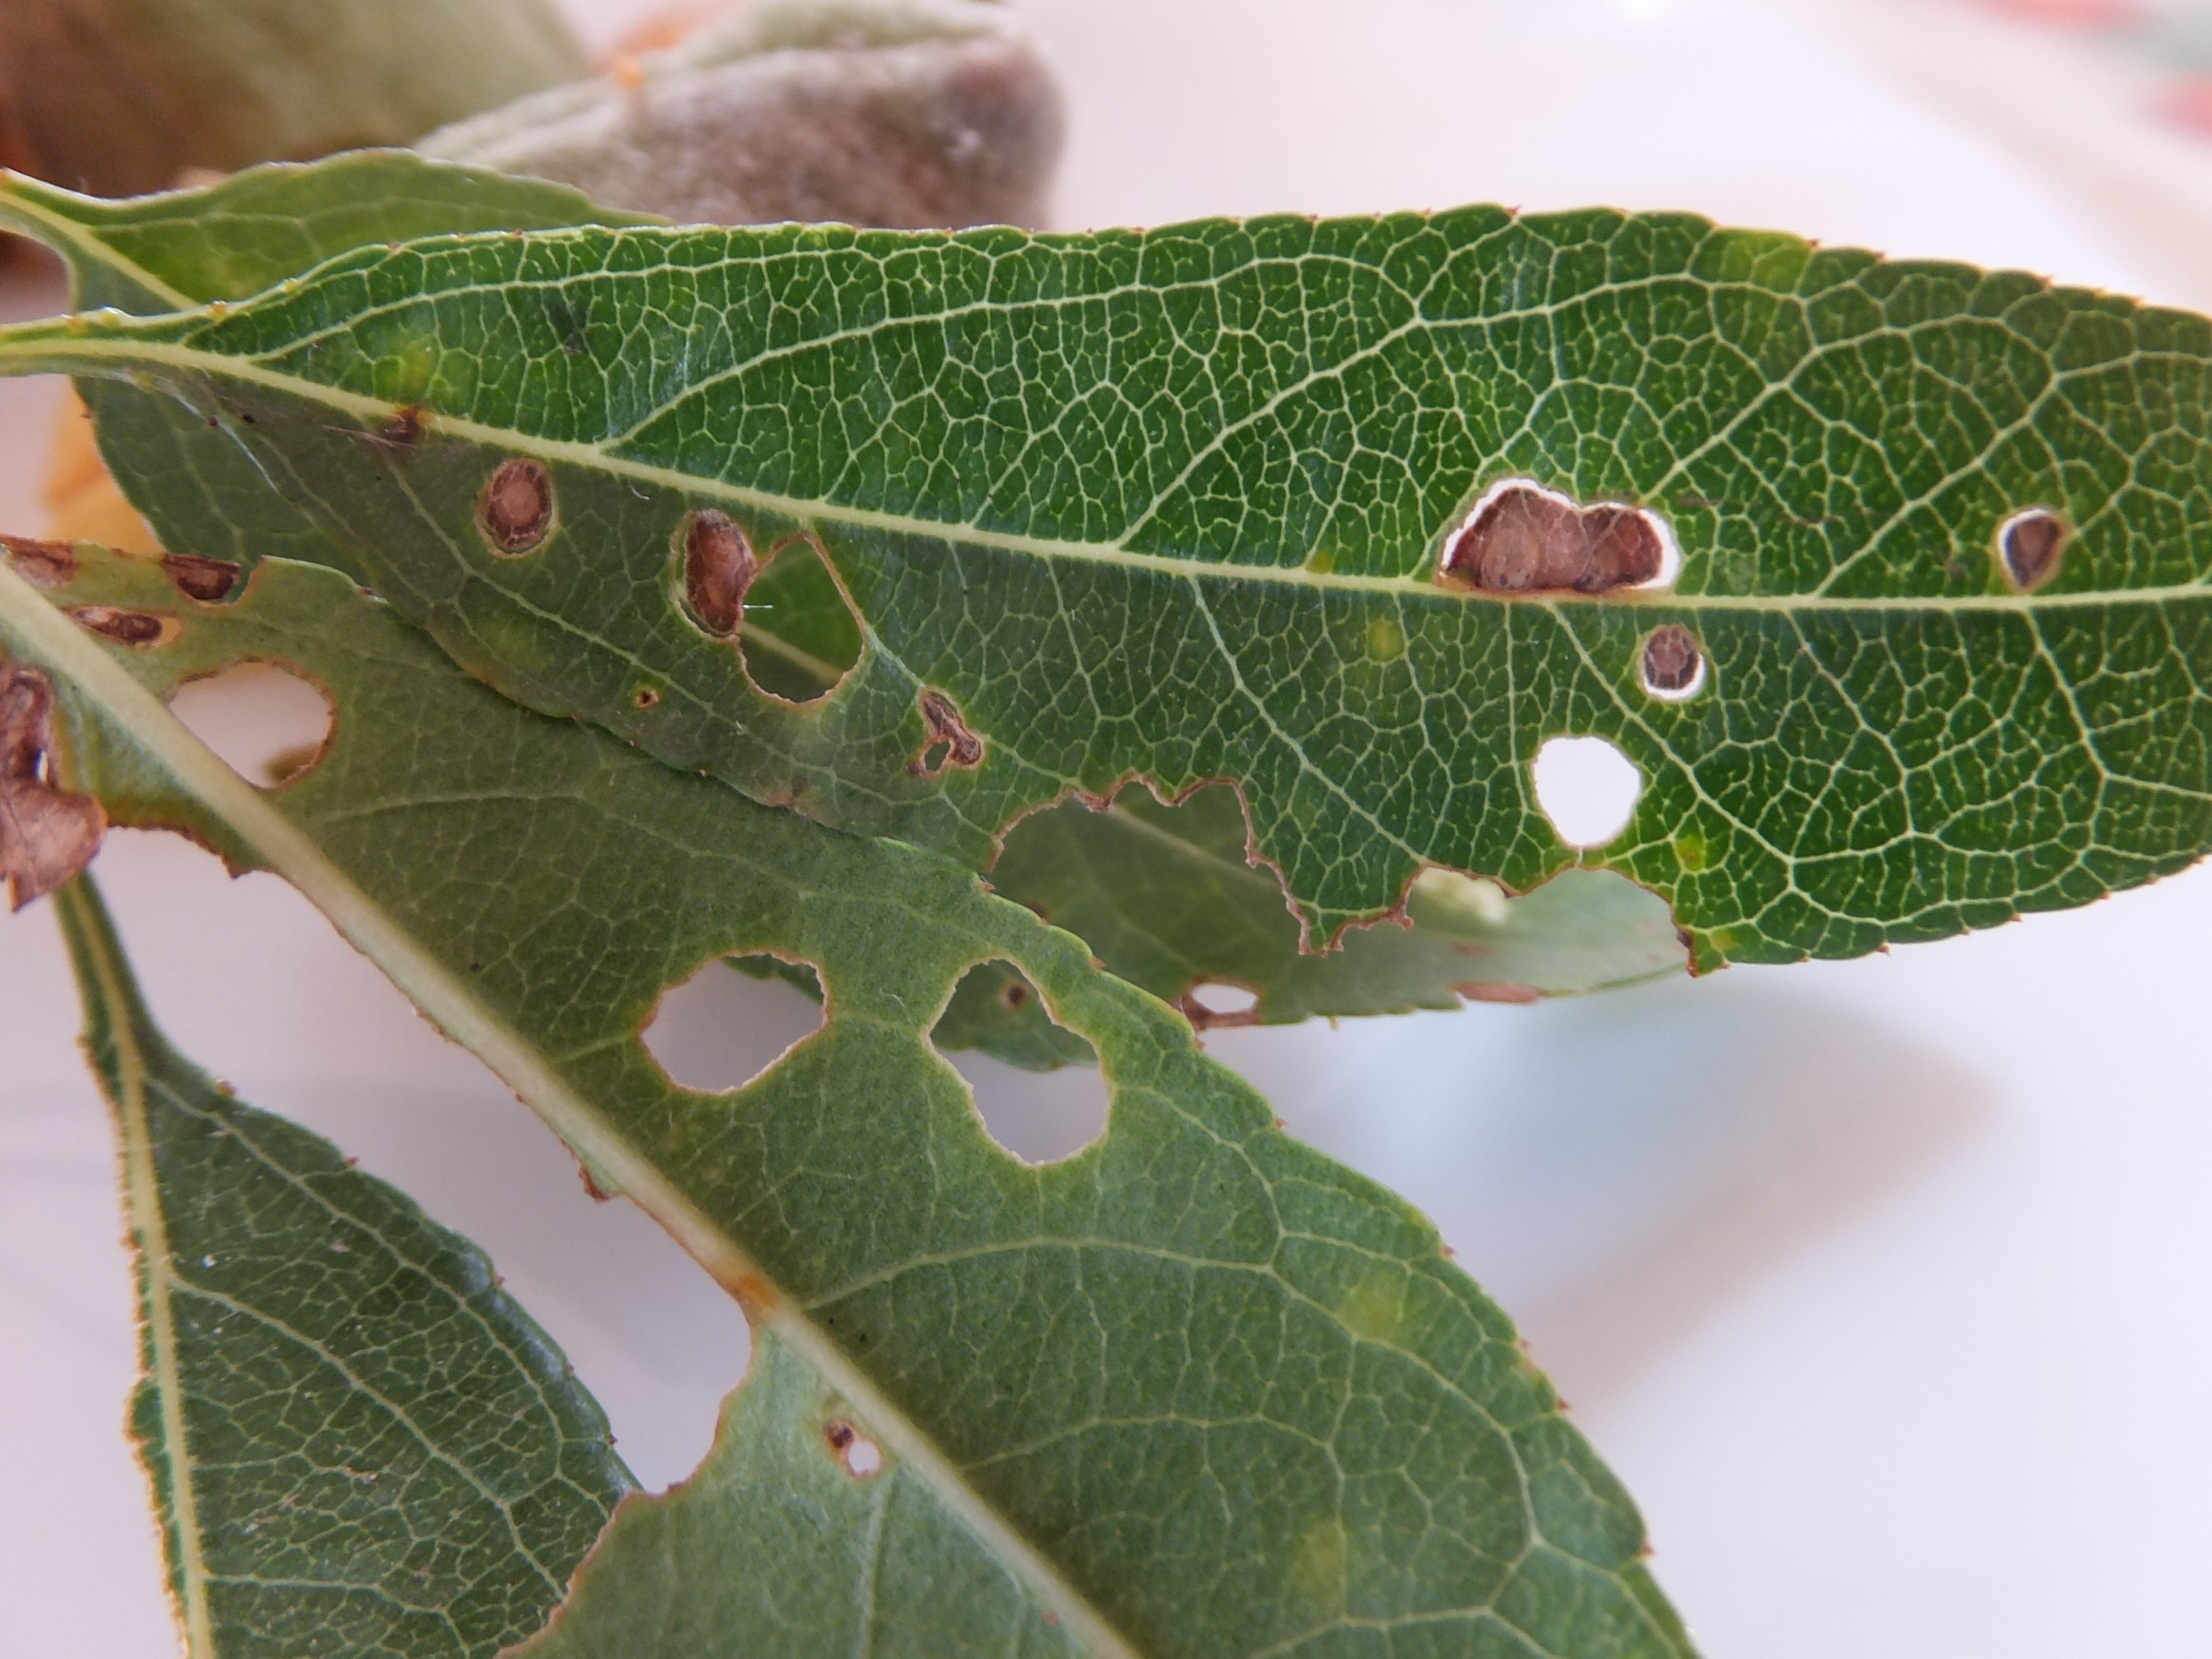
nature, plant, leaf, flower, green, insect, botany, moth, fauna, invertebrate, parasites, larva, macro photography, almond tree, plant stem, moths and butterflies, bombycidae, bombyx mori, plant pathology, nibbled